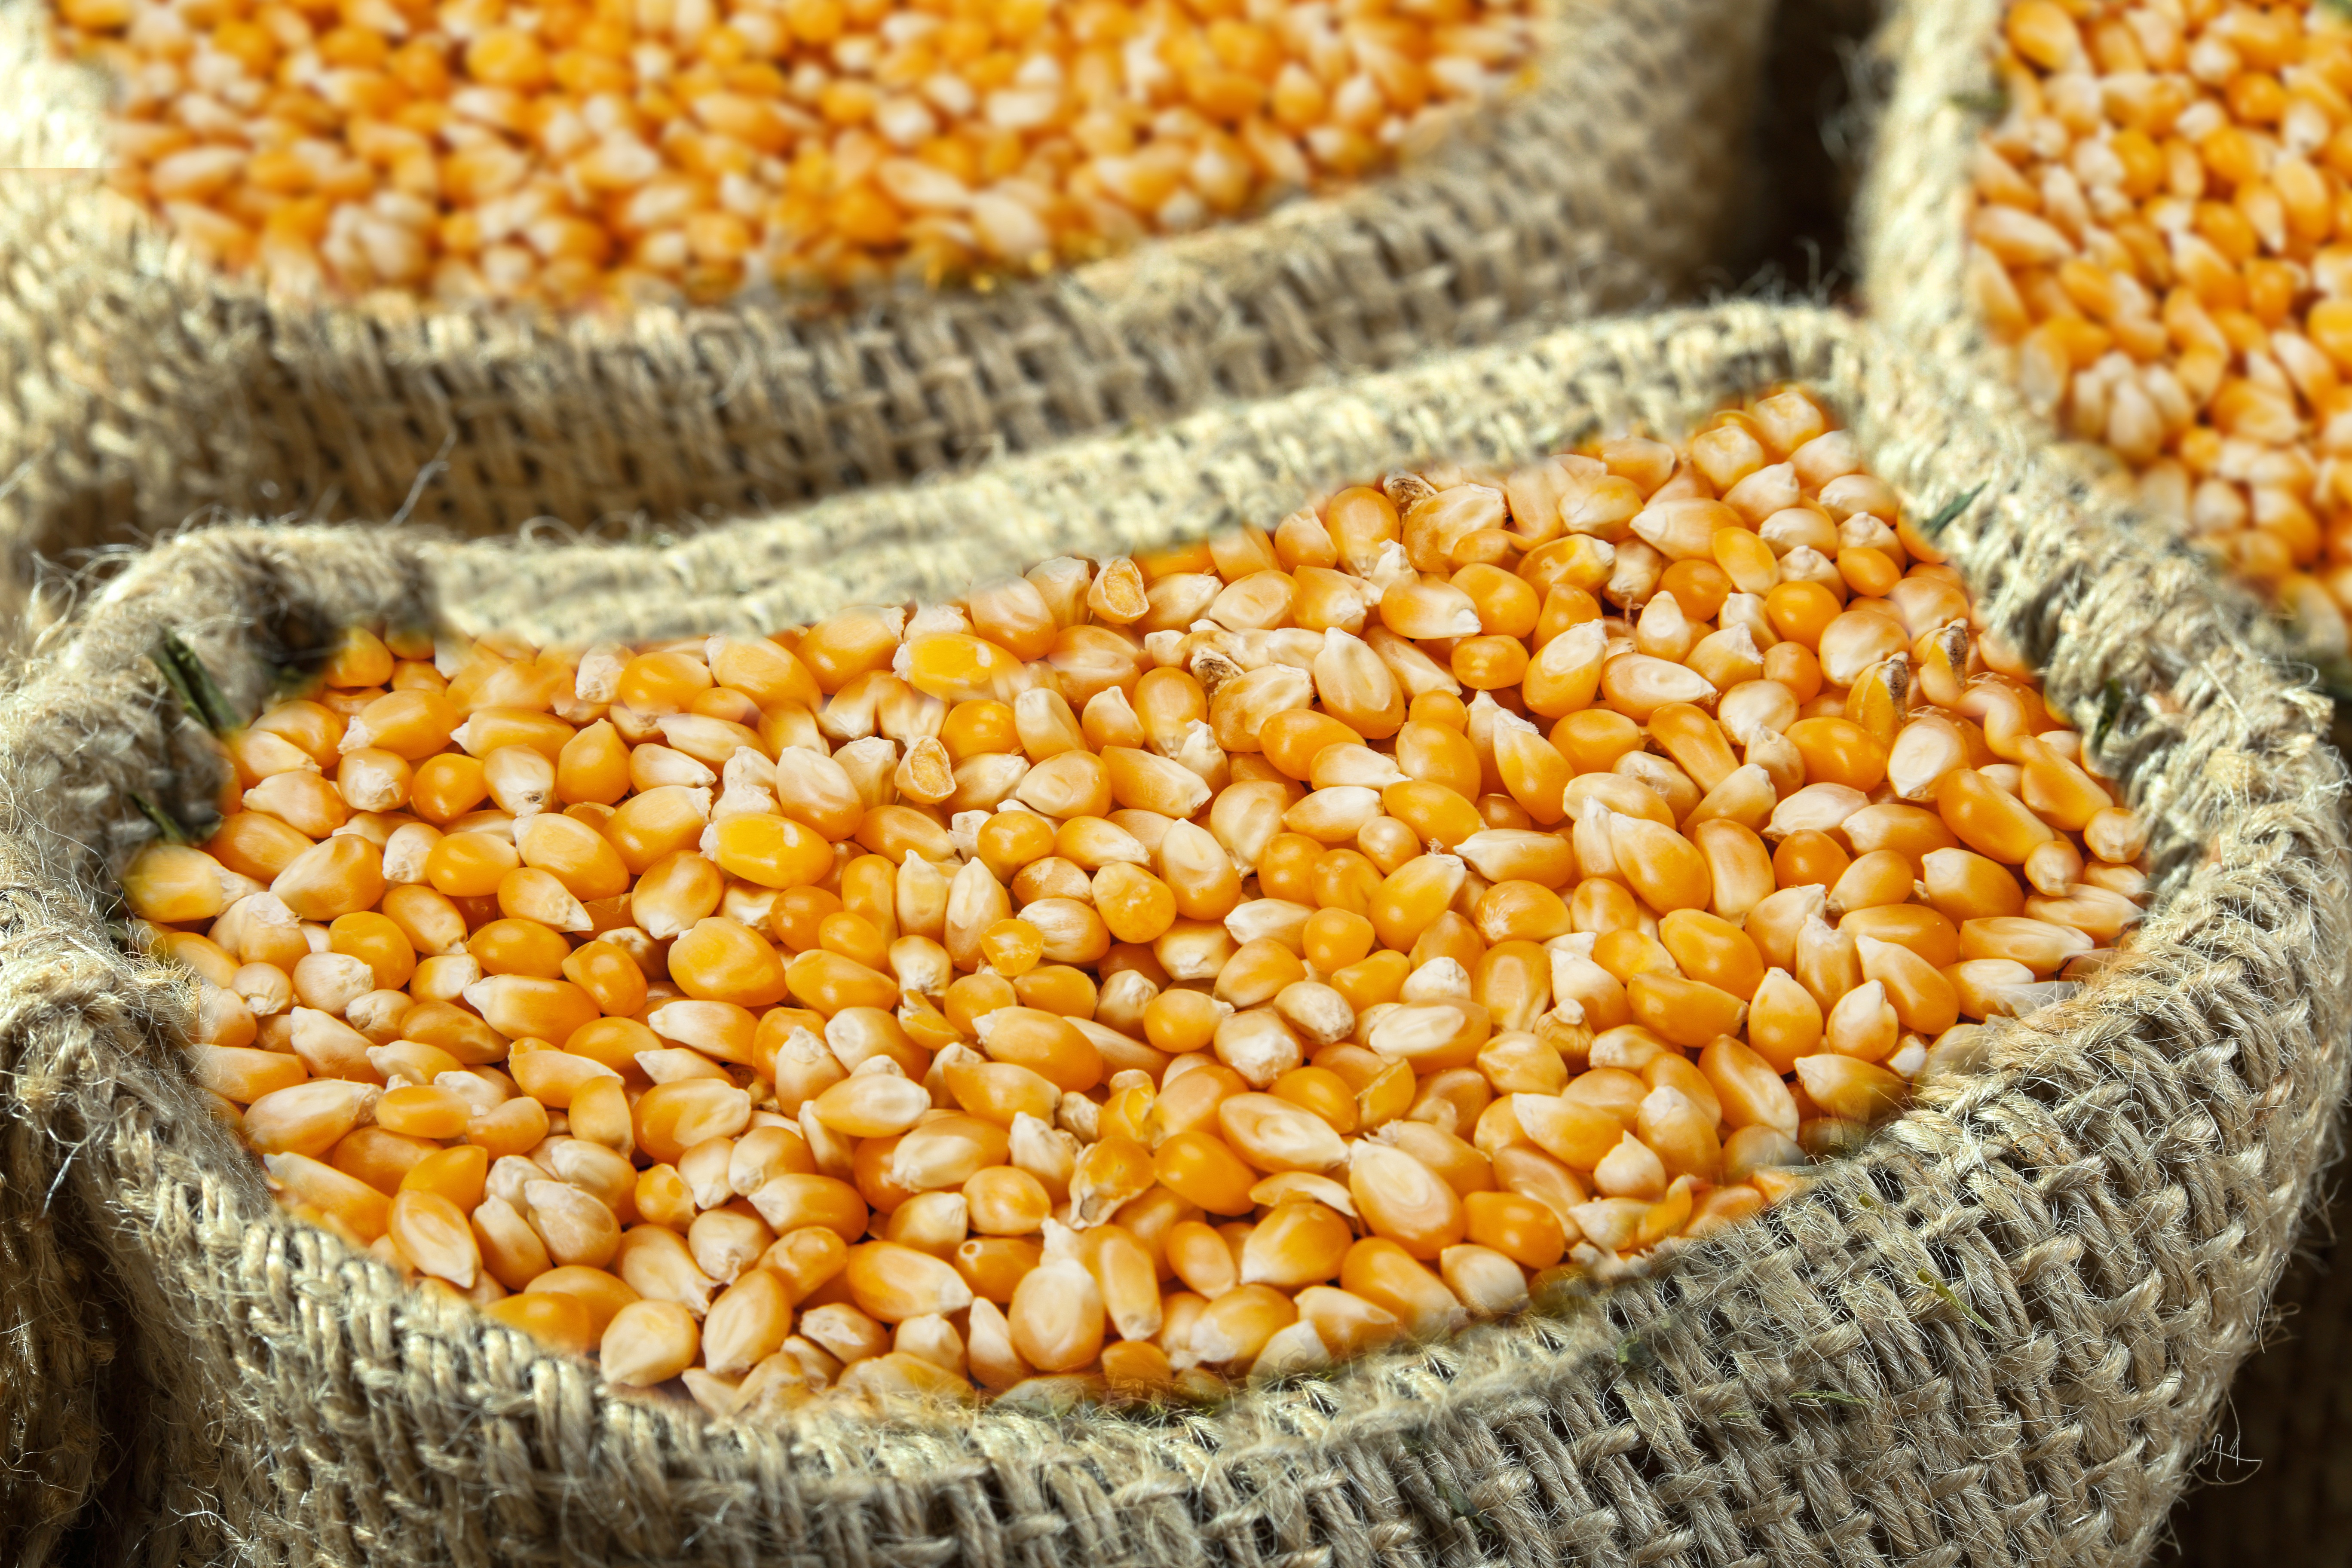
plant, fruit, dish, food, produce, vegetable, crop, market, yellow, agriculture, power, bassinet, sweet corn, pulse, bags, but, flowering plant, corn kernels, grass family, land plant, whole grain